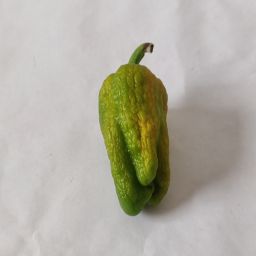
Crop: Bell Pepper
Quality: Old